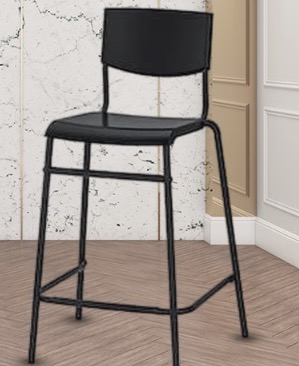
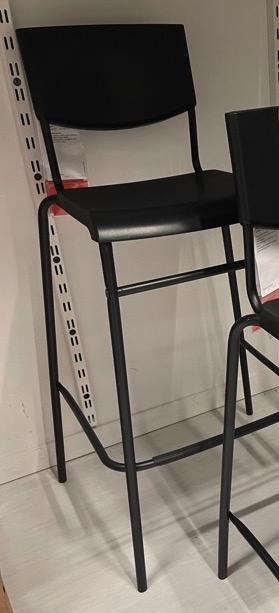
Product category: stool
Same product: no